Hornby Clocktower

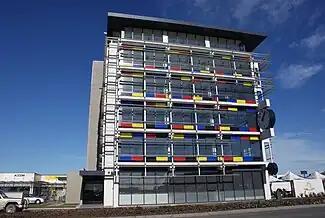
The Hornby Clocktower in 2011

The Hornby Clocktower (also known as the Hornby Clock Tower or simply as the clock tower to local residents) was an iconic Christchurch building, situated in the suburb of Hornby on New Zealand State Highway 1. It marked the southern entrance to Christchurch for over 50 years.